Vari-Lite

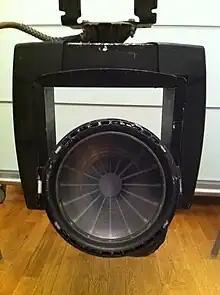
A version of the VL5

Design-wise, the VL5 responded to calls from entertainment lighting designers, for lighter, simpler, more reliable and (above all) cheaper moving light technology, which did not have to be controlled by a proprietary console. It was the first Series 300 luminaire, which could be controlled by either Vari-lite Series 200 data, or DMX512-A data, via a Vari-lite Smart Repeater (VLSR) box.